Verticordia nitens

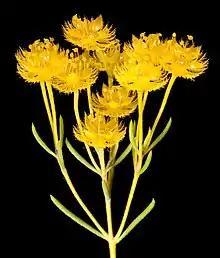
"Verticordia nitens"

Verticordia nitens, commonly known as Christmas Morrison and other names, is a flowering plant in the myrtle family, Myrtaceae and is endemic to the south-west of Western Australia. The Noongar peoples know the plant as kotyeningara. It is an upright shrub with glistening and perfumed flower heads that appear between October and February. The small compact and erect flowers have been noted for their beauty. Although it occurs in areas near Perth, Morrison featherflower is not classed as rare or endangered because it still occurs in large populations, although its numbers have undoubtedly been reduced as a result of urban development.